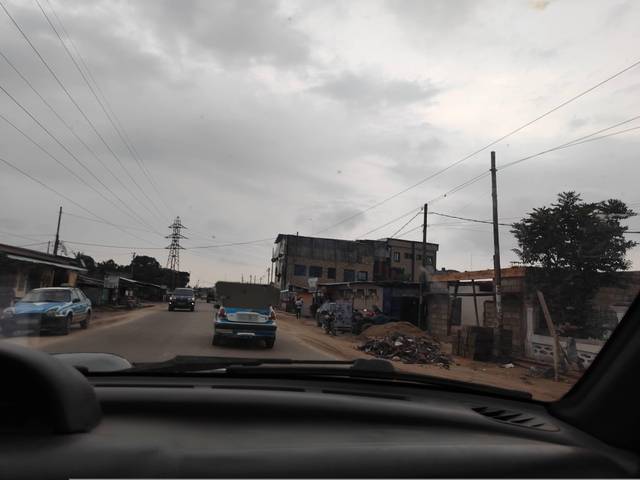
Region: Congo
Coordinates: -4.759, 11.862